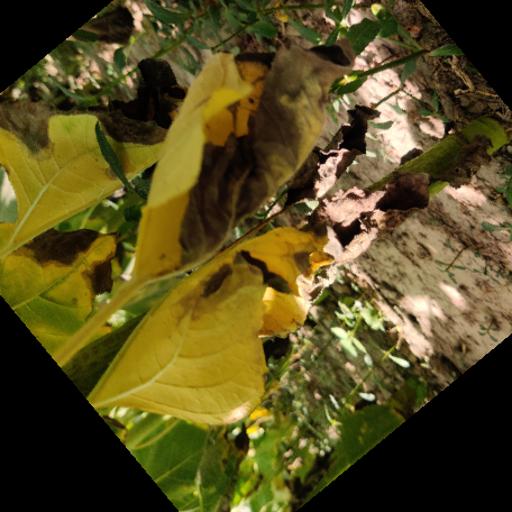
Label: Leaf_scars